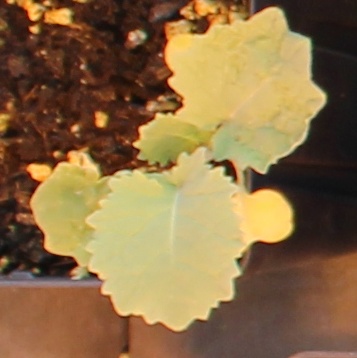
Label: Canola